Calexico, California

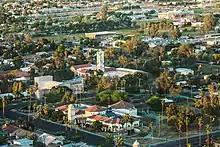
Calexico City hall and SDSU-Imperial Valley Campus Aerial

Calexico is a city in southern Imperial County, California. Situated on the Mexican border, it is linked economically with the much larger city of Mexicali, the capital of the Mexican state of Baja California. It is about east of San Diego and west of Yuma, Arizona. Calexico, along with six other incorporated Imperial County cities, forms part of the larger populated area known as the Imperial Valley. First explored by Europeans in the 18th century, Calexico began as a small tent community which was ultimately incorporated in 1908.